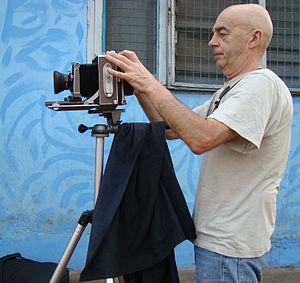
Guy Hersant. Teshie (Ghana), 2010